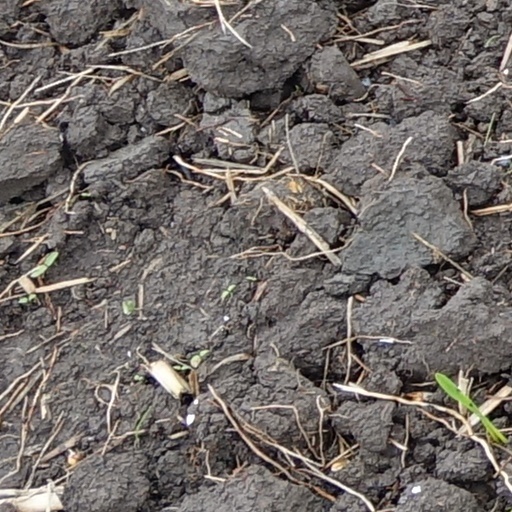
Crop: wheat